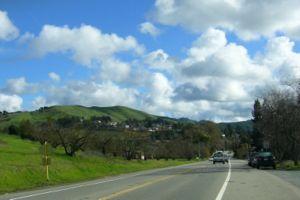
Moraga est une ville du comté de Contra Costa, en Californie, aux États-Unis.